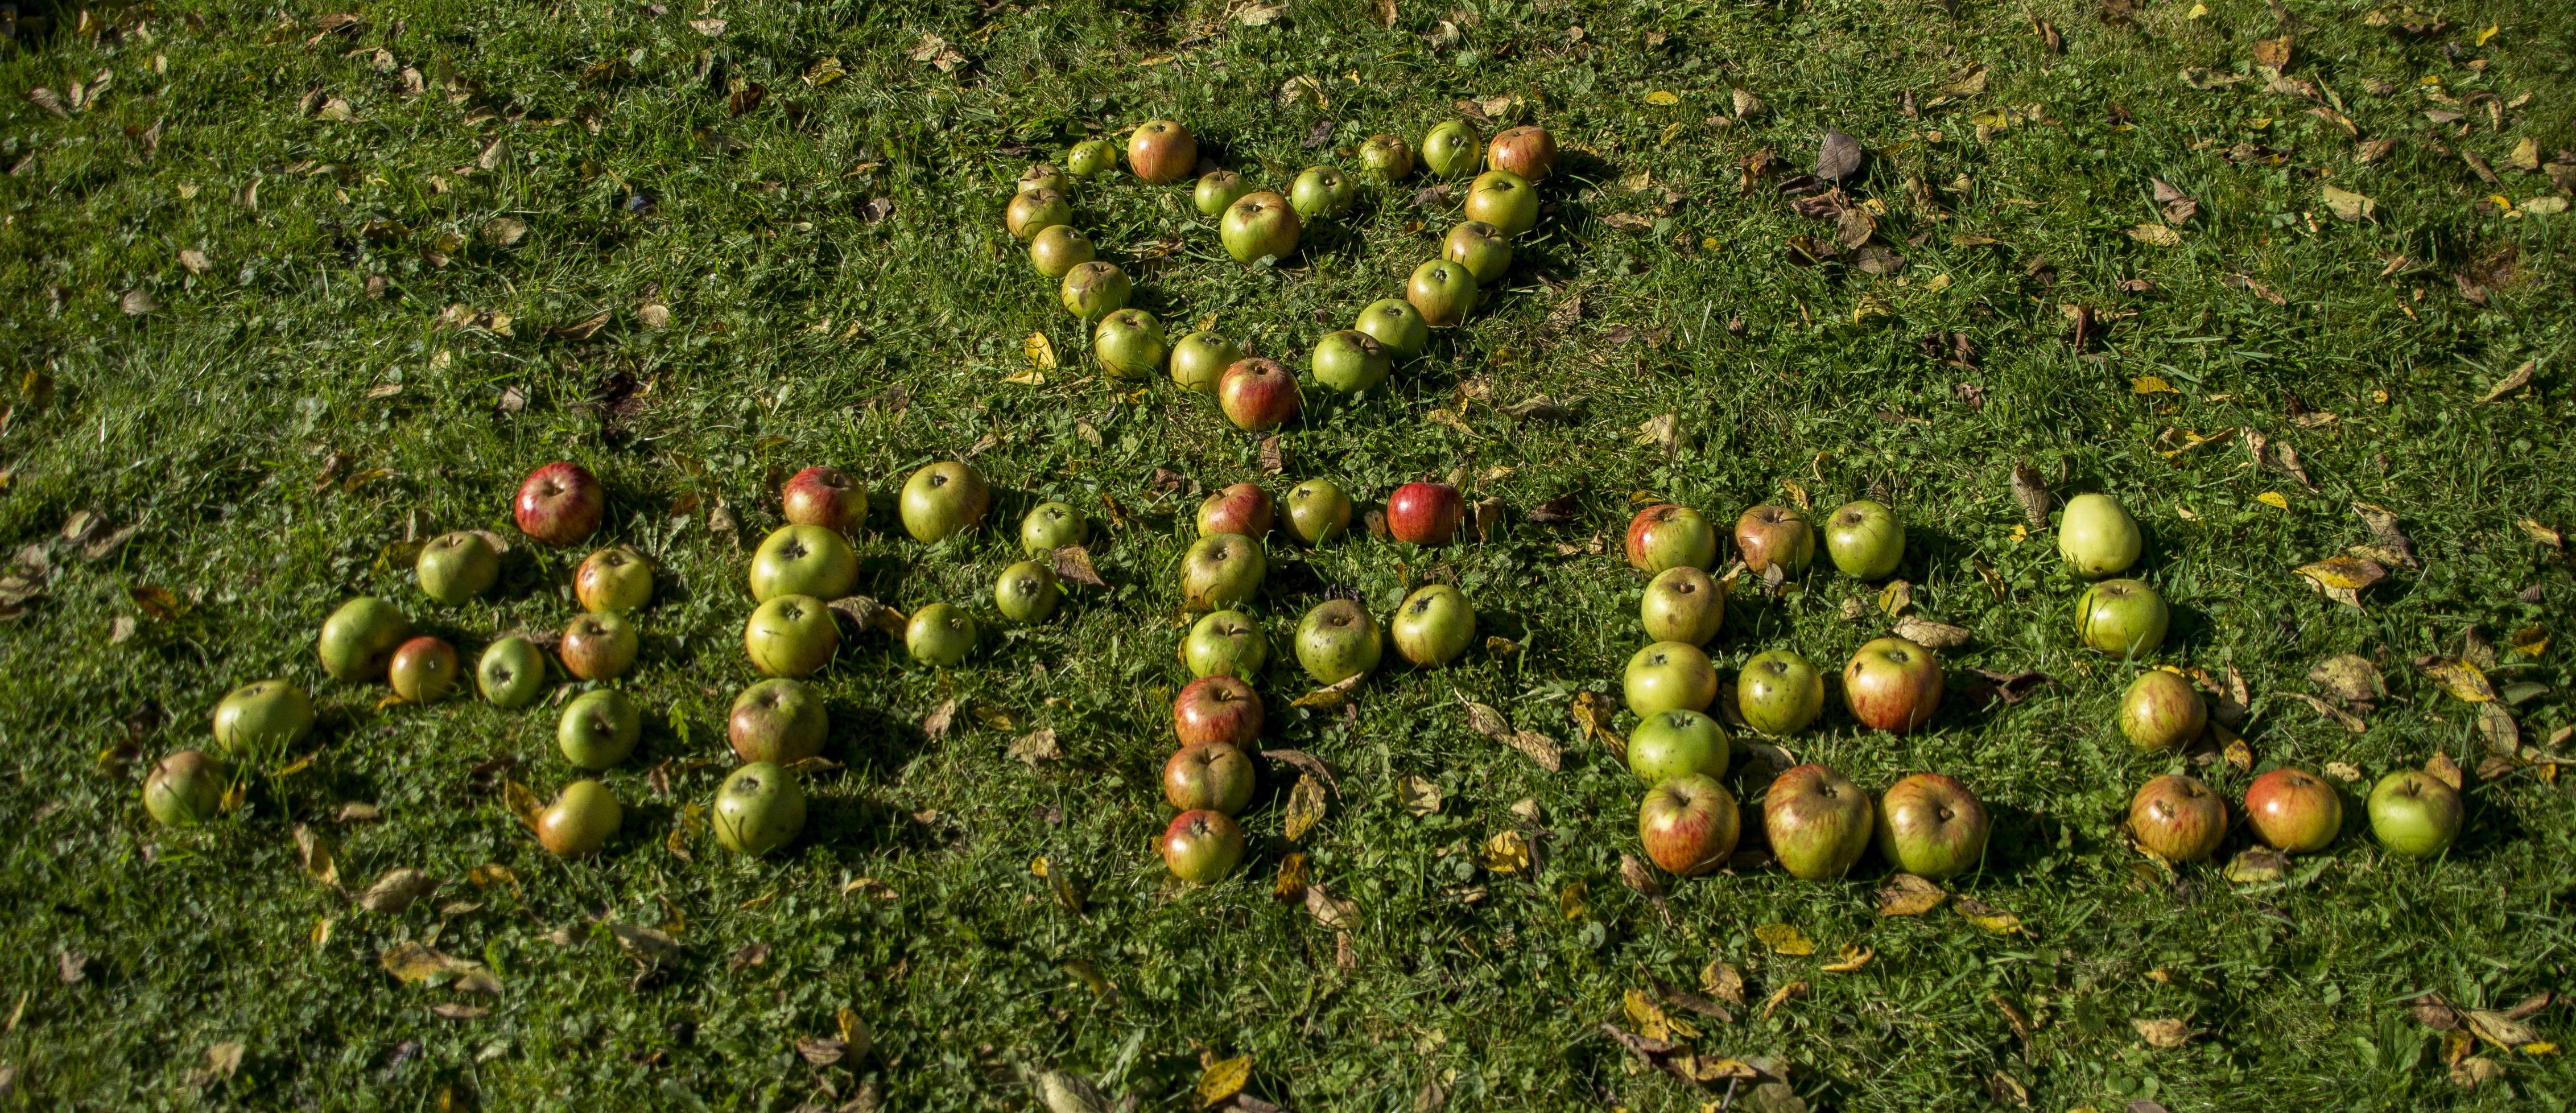
apple, tree, grass, word, plant, field, lawn, fruit, heart, food, produce, vegetable, crop, colorful, agriculture, healthy, delicious, gourd, font, text, words, graphic, letters, rush, many, lettering, flowering plant, grass family, land plant